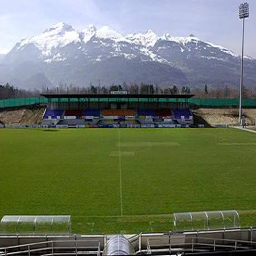
Rheinpark Stadium